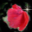
Label: rose